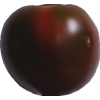
Label: tomato_maroon